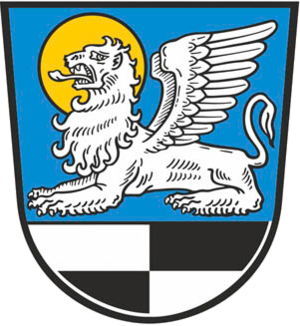
Oberickelsheim
Coat of arms of Oberickelsheim
Oberickelsheim er en kommune i den mittelfrankiske Landkreis Neustadt an der Aisch-Bad Windsheim i den tyske delstat Bayern. Den er en del af Verwaltungsgemeinschaft Uffenheim.